Second Aulikara dynasty

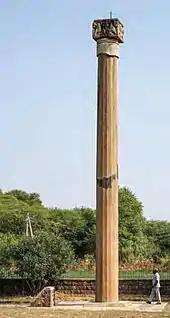
The victory pillar of Sondani, commemorating the victory of the Aulikaras against the Alchon Huns.

Prakashadharma was a notable king of this dynasty, who assumed the title, "Adhiraja". The Rīsthal inscription gives us information about his achievements.